Concord School House (Philadelphia)

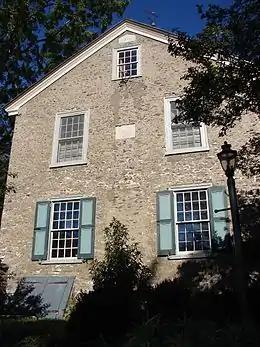
West wall of the school. The datestone at the peak of the gable reads "Concord School, 1775." The stone on the second floor reads "Charter Oak Library, Nov. 22, 1855."

On October 4, 1777, the Battle of Germantown was fought outside the school, with a key action fought at Cliveden, just a block north. During the period of the Revolutionary War it is not clear whether the school was open, as no records were kept from 1776 to 1783. The Union School, located further south, was closed during this period.